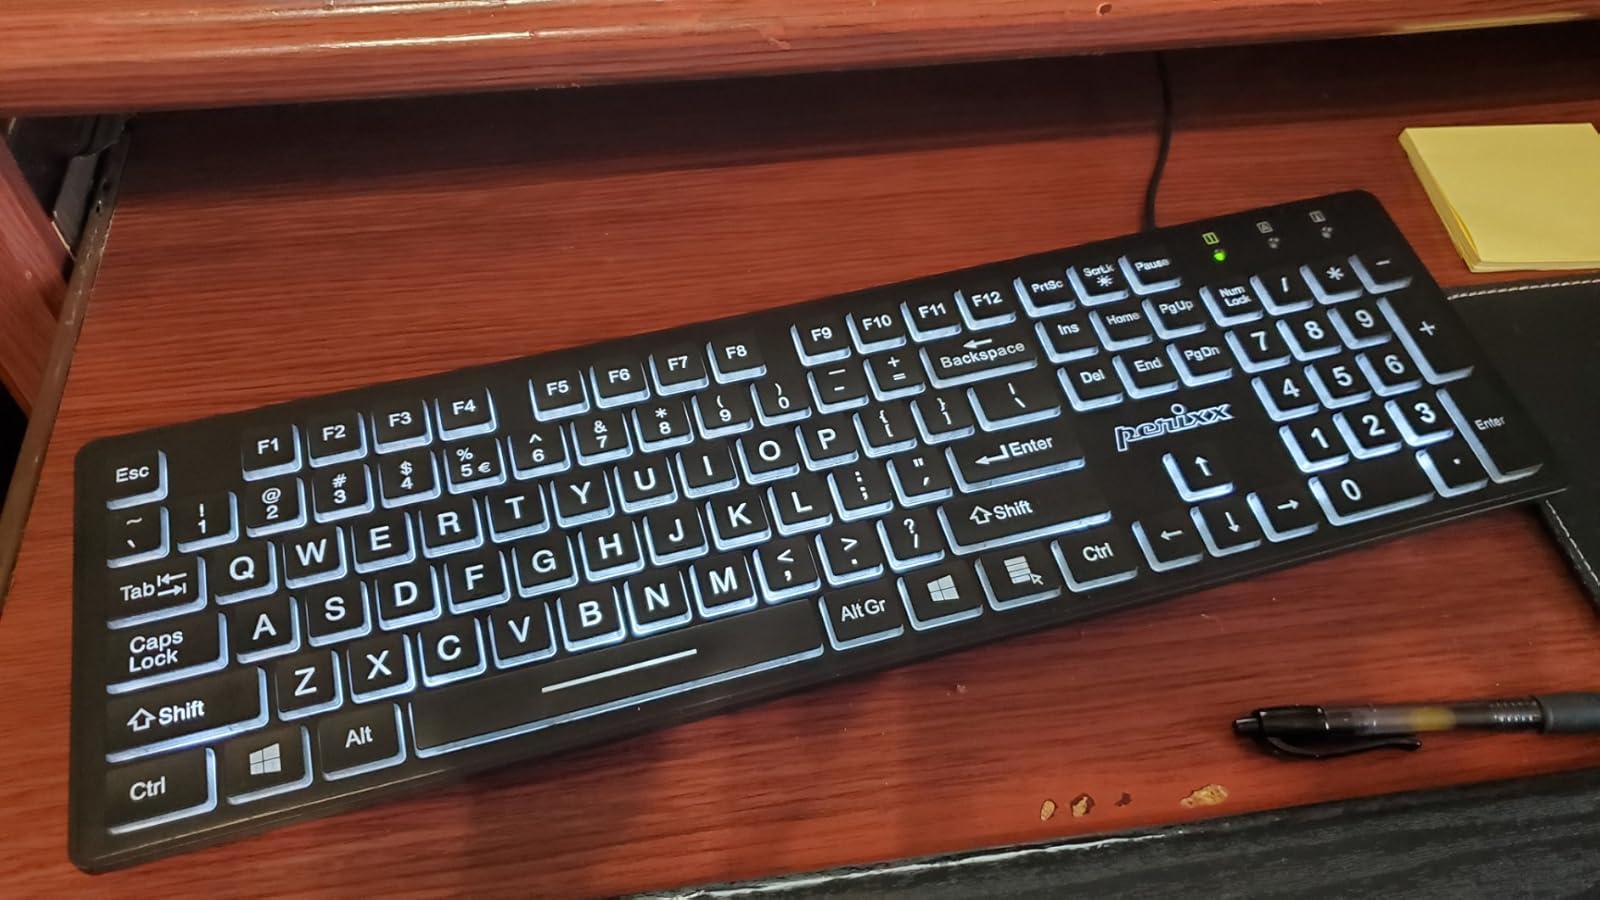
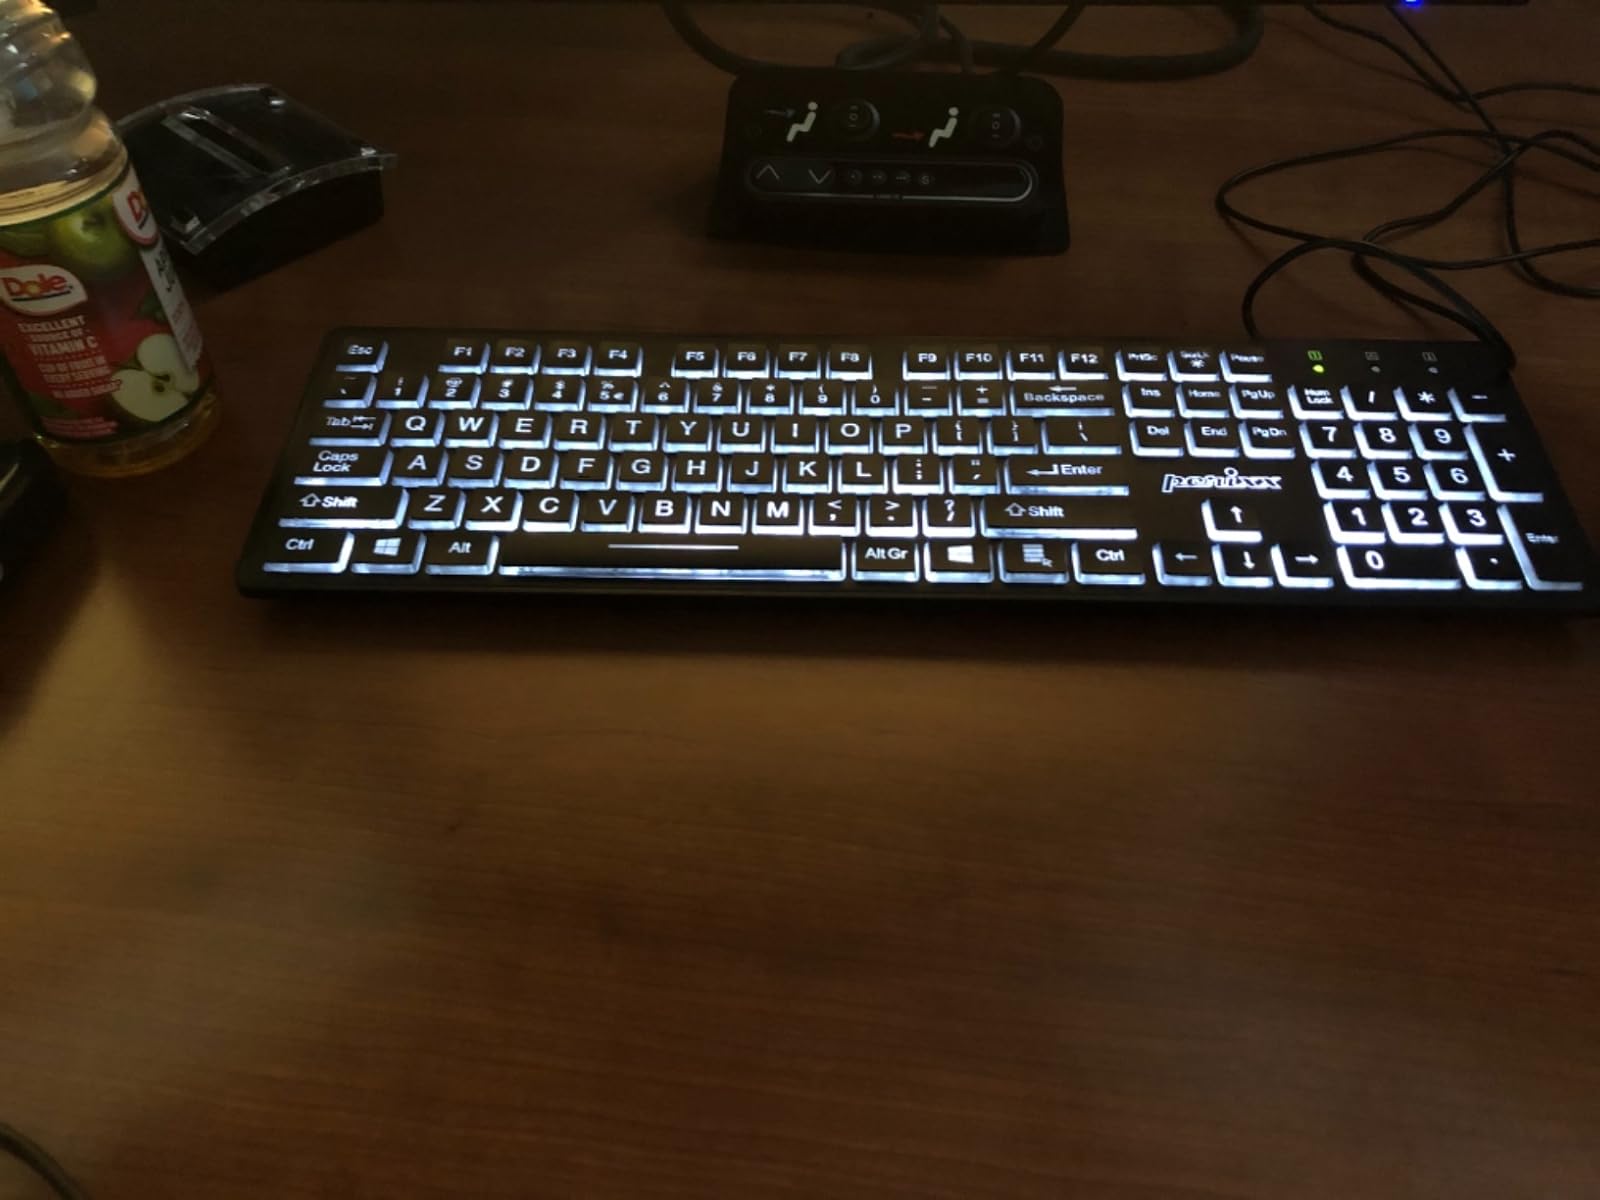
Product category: keyboard
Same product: yes